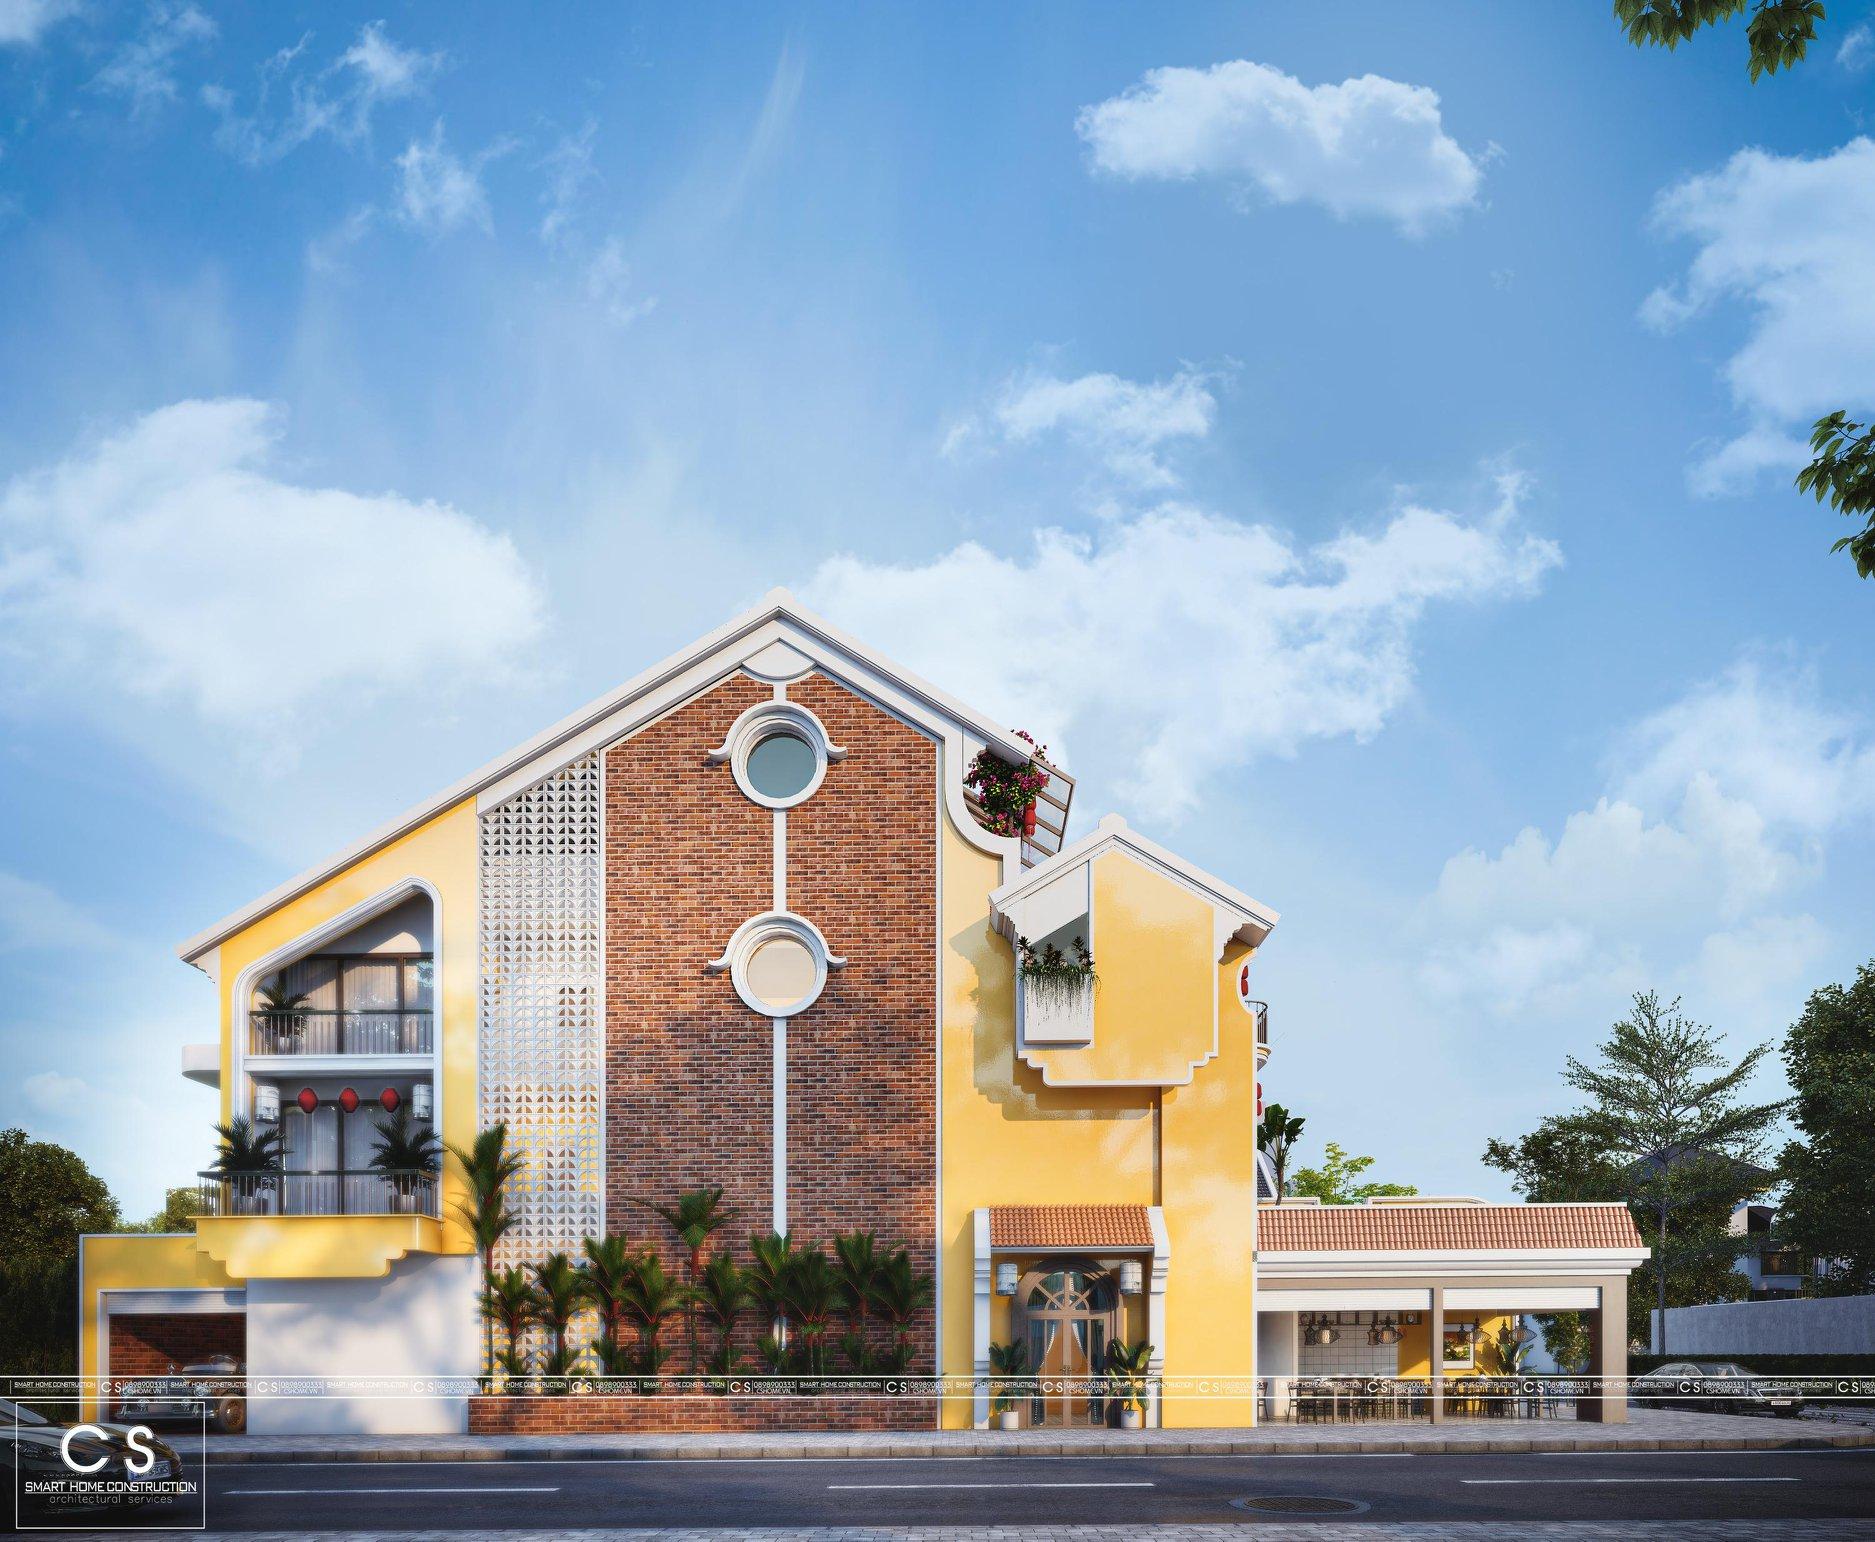
đây là bức ảnh chụp một bên của một ngôi nhà